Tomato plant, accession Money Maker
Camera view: vertical (180 deg); turntable rotation: 180 degrees
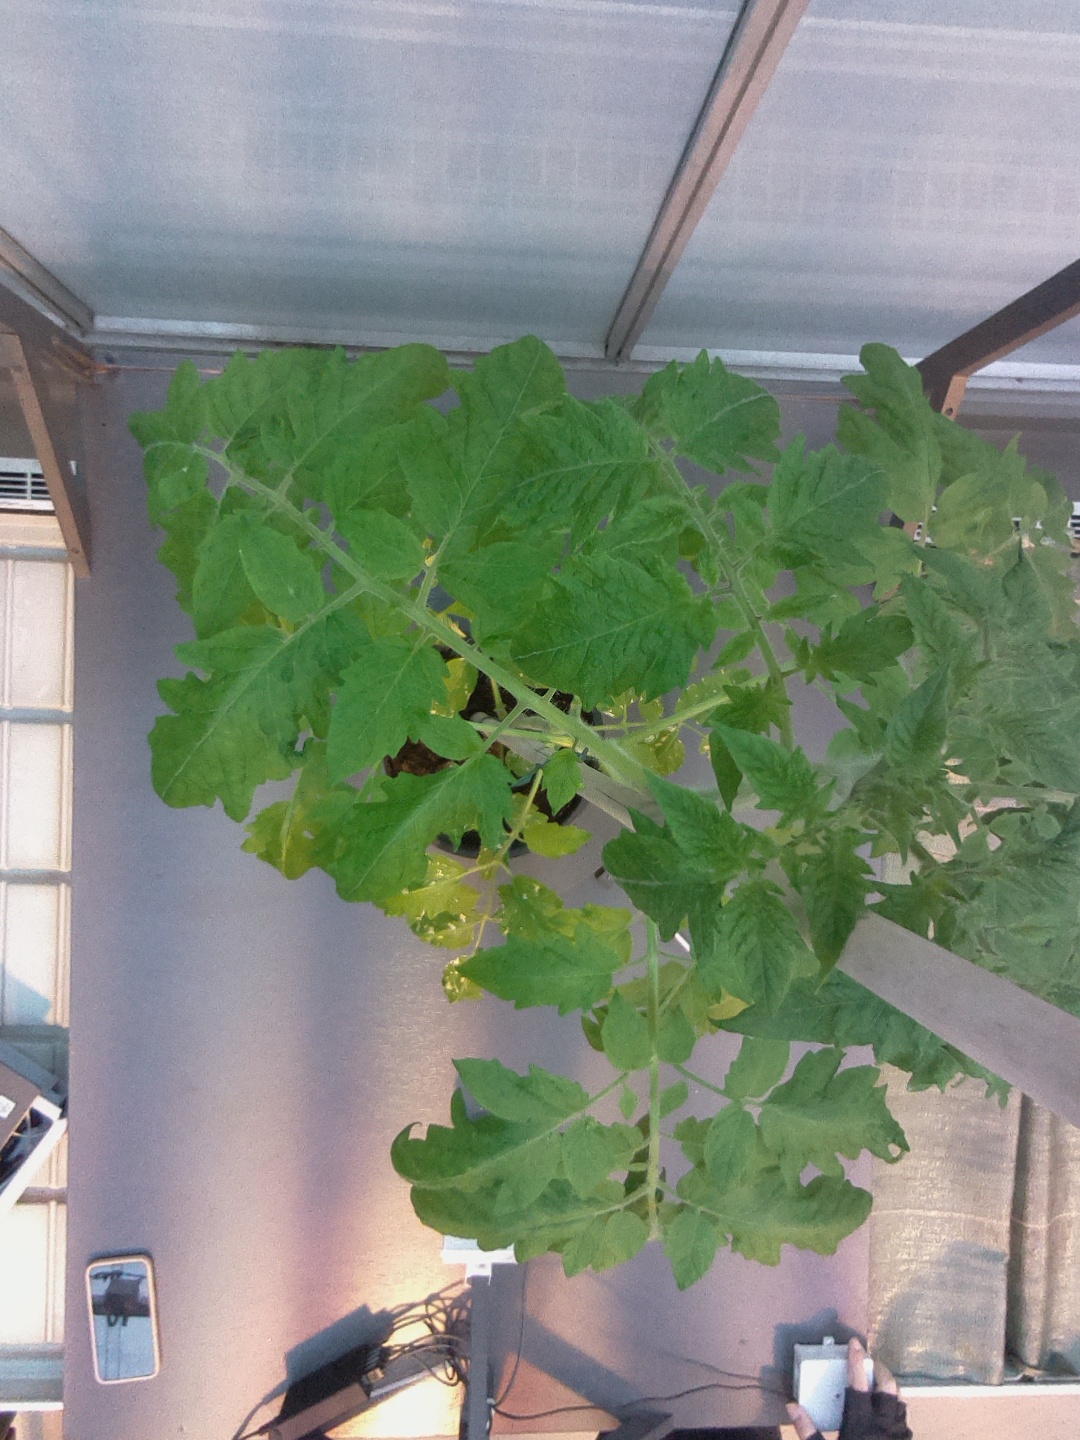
BBCH growth stage 20: First Side shoot start formed